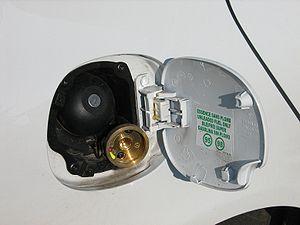
Bouchon de réservoir de véhicule mixte GPL - essence
Le GPL carburant ou GPL-c ou LPG est l'une des utilisations du gaz de pétrole liquéfié, comme carburant pour engins automobiles.
Le gaz de pétrole liquéfié, abrégé en GPL ou LPG, est un mélange d'hydrocarbures légers, stocké à l'état liquide et issu du raffinage du pétrole pour 40 % et de traitement du gaz naturel pour 60 %. Les hydrocarbures constituant le GPL, dans son appellation officielle, sont essentiellement le propane et le butane ; le mélange peut contenir jusqu'à 0,5 % d'autres hydrocarbures légers tels que le butadiène.
Une trappe à essence, également trappe d'essence, trappe essence ou trappe à carburant, est un dispositif mécanique disposé sur un véhicule automobile pour masquer le conduit fermé par un bouchon qui sert au remplissage du réservoir à carburant.